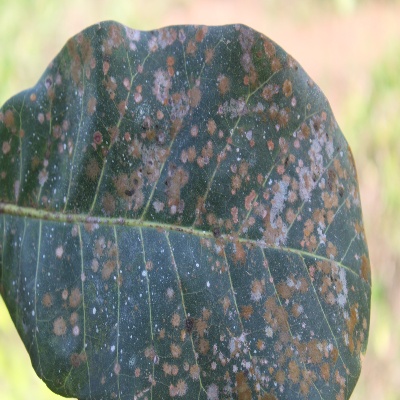
Crop: Cashew
Condition: red rust